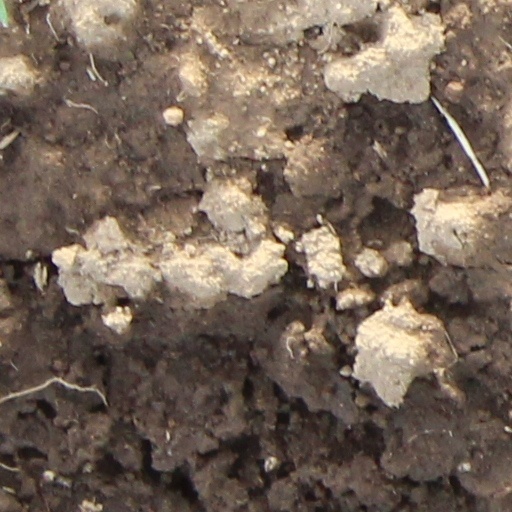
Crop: wheat